David Acord

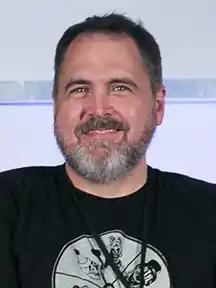
Acord at Animate Florida in 2016

David Acord is an American sound editor and voice actor best known for his contribution as a supervising sound editor of the 2015 film "". Acord received a nomination for the Academy Award for Best Sound Editing and British Academy Film Award for Best Sound for his work on "The Force Awakens", with fellow sound editor Matthew Wood. He also provided the voice of several characters in the film, including the stormtrooper FN-2199 (often known as TR-8R). Though the voice role is minimal, the character gained considerable attention on the Internet following the film's release. Acord also had minor voice roles as an Imperial Male PA and two stormtroopers on episodes of "Star Wars Rebels". Acord also voiced Grogu for the Disney Plus series "The Mandalorian". In 2015, Acord was one of the sound designers for "Disney Infinity" video game. In 2020, he received his second Academy Award nomination for Best Sound Editing for 2019 film "", shared with Matthew Wood.